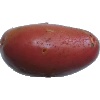
Label: Potato Red Washed 1